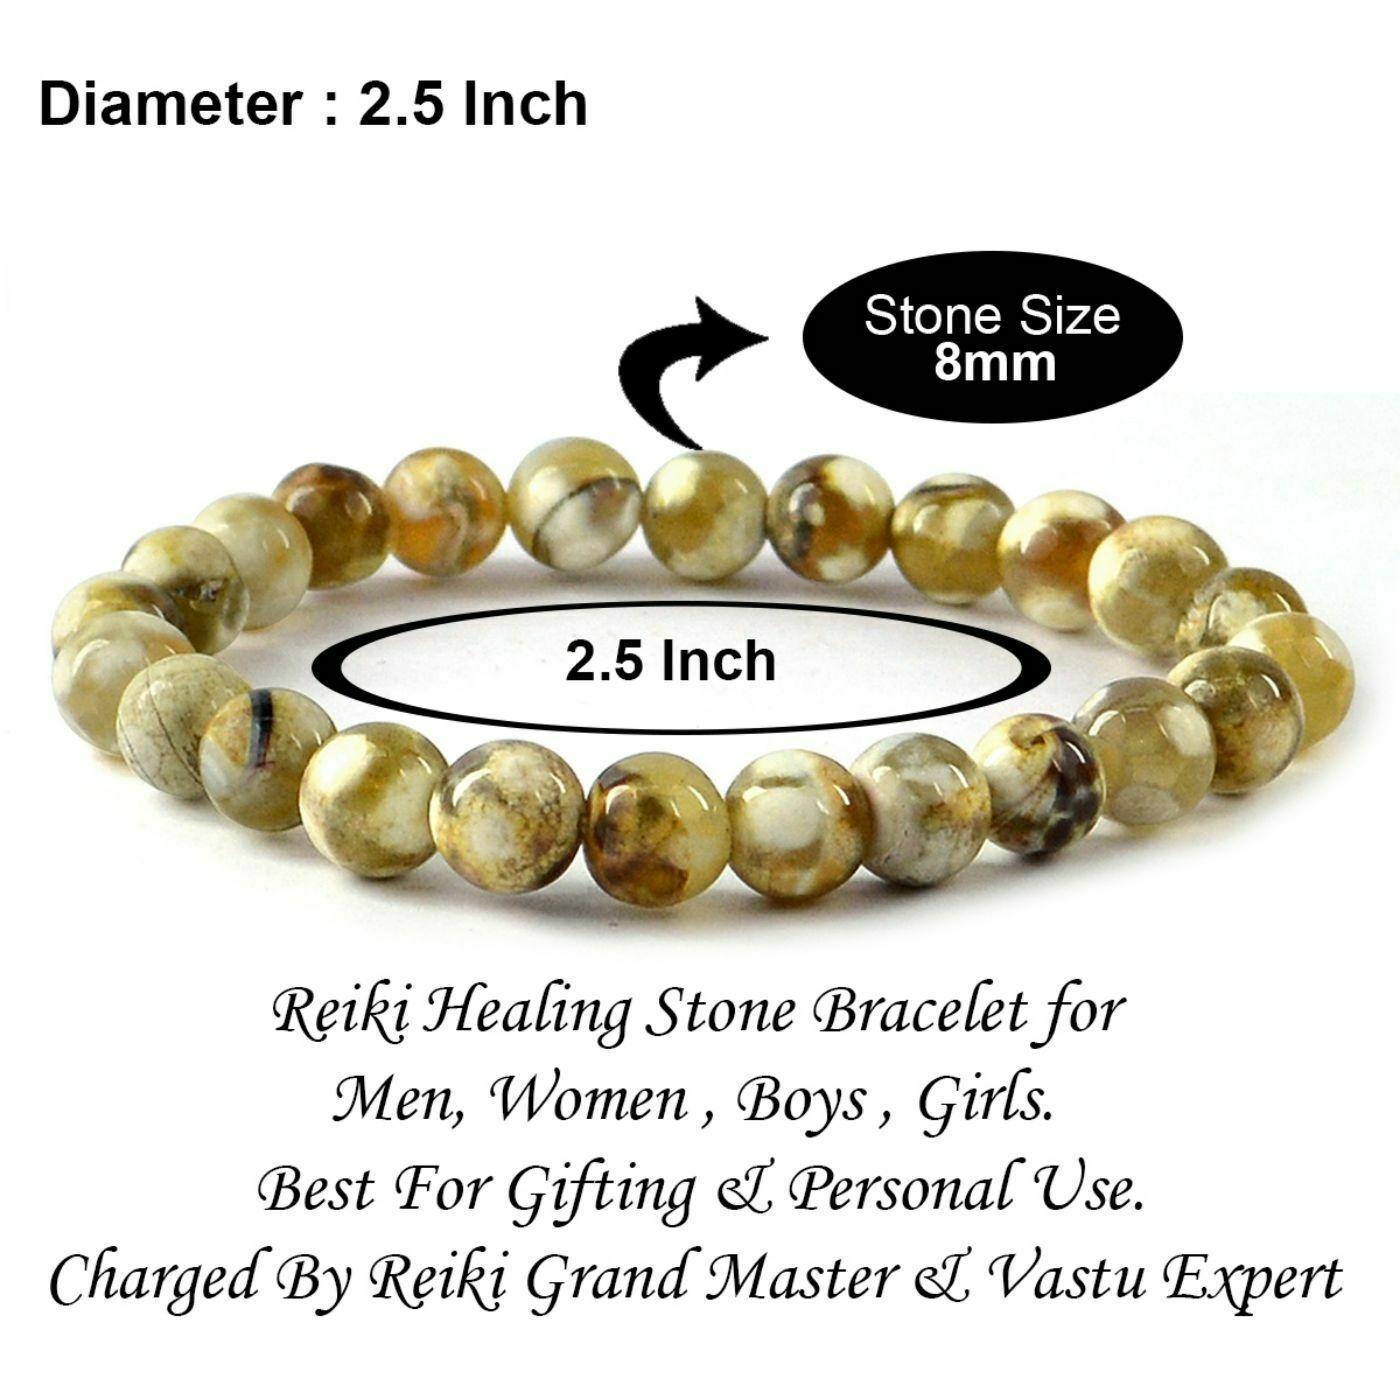
Reiki Crystal Products Fire Agate Bracelet Round Bead 8 mm Bracelet for Reiki Healing Stones
Type: Bracelets & Bangles
Brand: Reiki Crystal Products
Price: Rs. 375
Stretchable Elastic Handmade Natural Crystal Stone Bracelet | Diameter : 2.5 Inch. | Stone Size - 8 mm | Shape : Round | Charged By Reiki Grand Master & Vastu Expert
Features: Stretchable Elastic Handmade Natural Crystal Stone Bracelet | Diameter : 2.5 Inch. | Stone Size - 8 mm | Shape :Round | Charged By Reiki Grand Master & Vastu Expert,Natural Healing Stone for Reiki Healing, Crystal Healing, Numerology, Tarot, Astrology, Vastu, Angle Healing & Feng Shui,100% Authentic, Original and Natural Healing Stone / Crystal - small holes, crack marks on the surface or inside the stones are often visible,Material : Natural Healing Stones See Images & Product Description For Healing Properties /Advantages,Stylish Party-Daily-Office-Casual Wear Reiki Healing Stone Bracelet for Men, Women, Boys, Girls. Best for Gifting & Personal Use.
Included: Pack Of 1 X Fire Agate 8 mm Bracelet